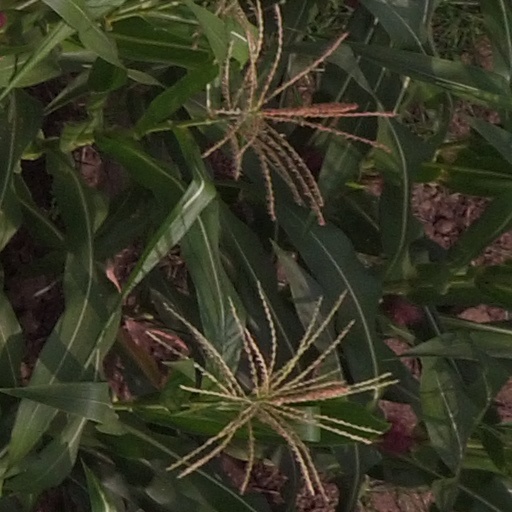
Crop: maize; corn